Pataskala United Methodist Church

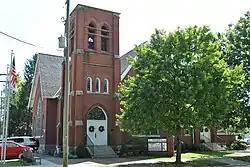

Pataskala United Methodist Church is a historic church building at 458 S. Main Street in Pataskala, Ohio.